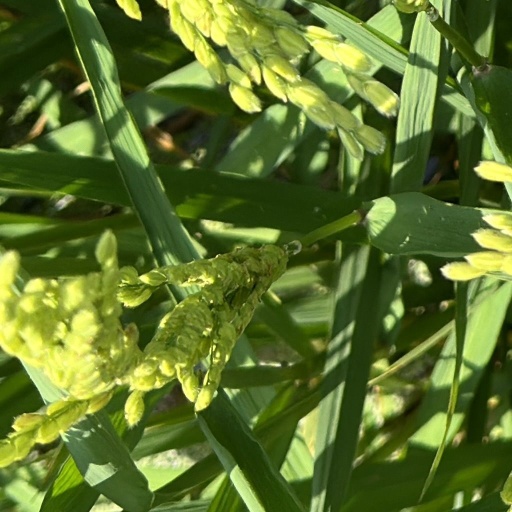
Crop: rice